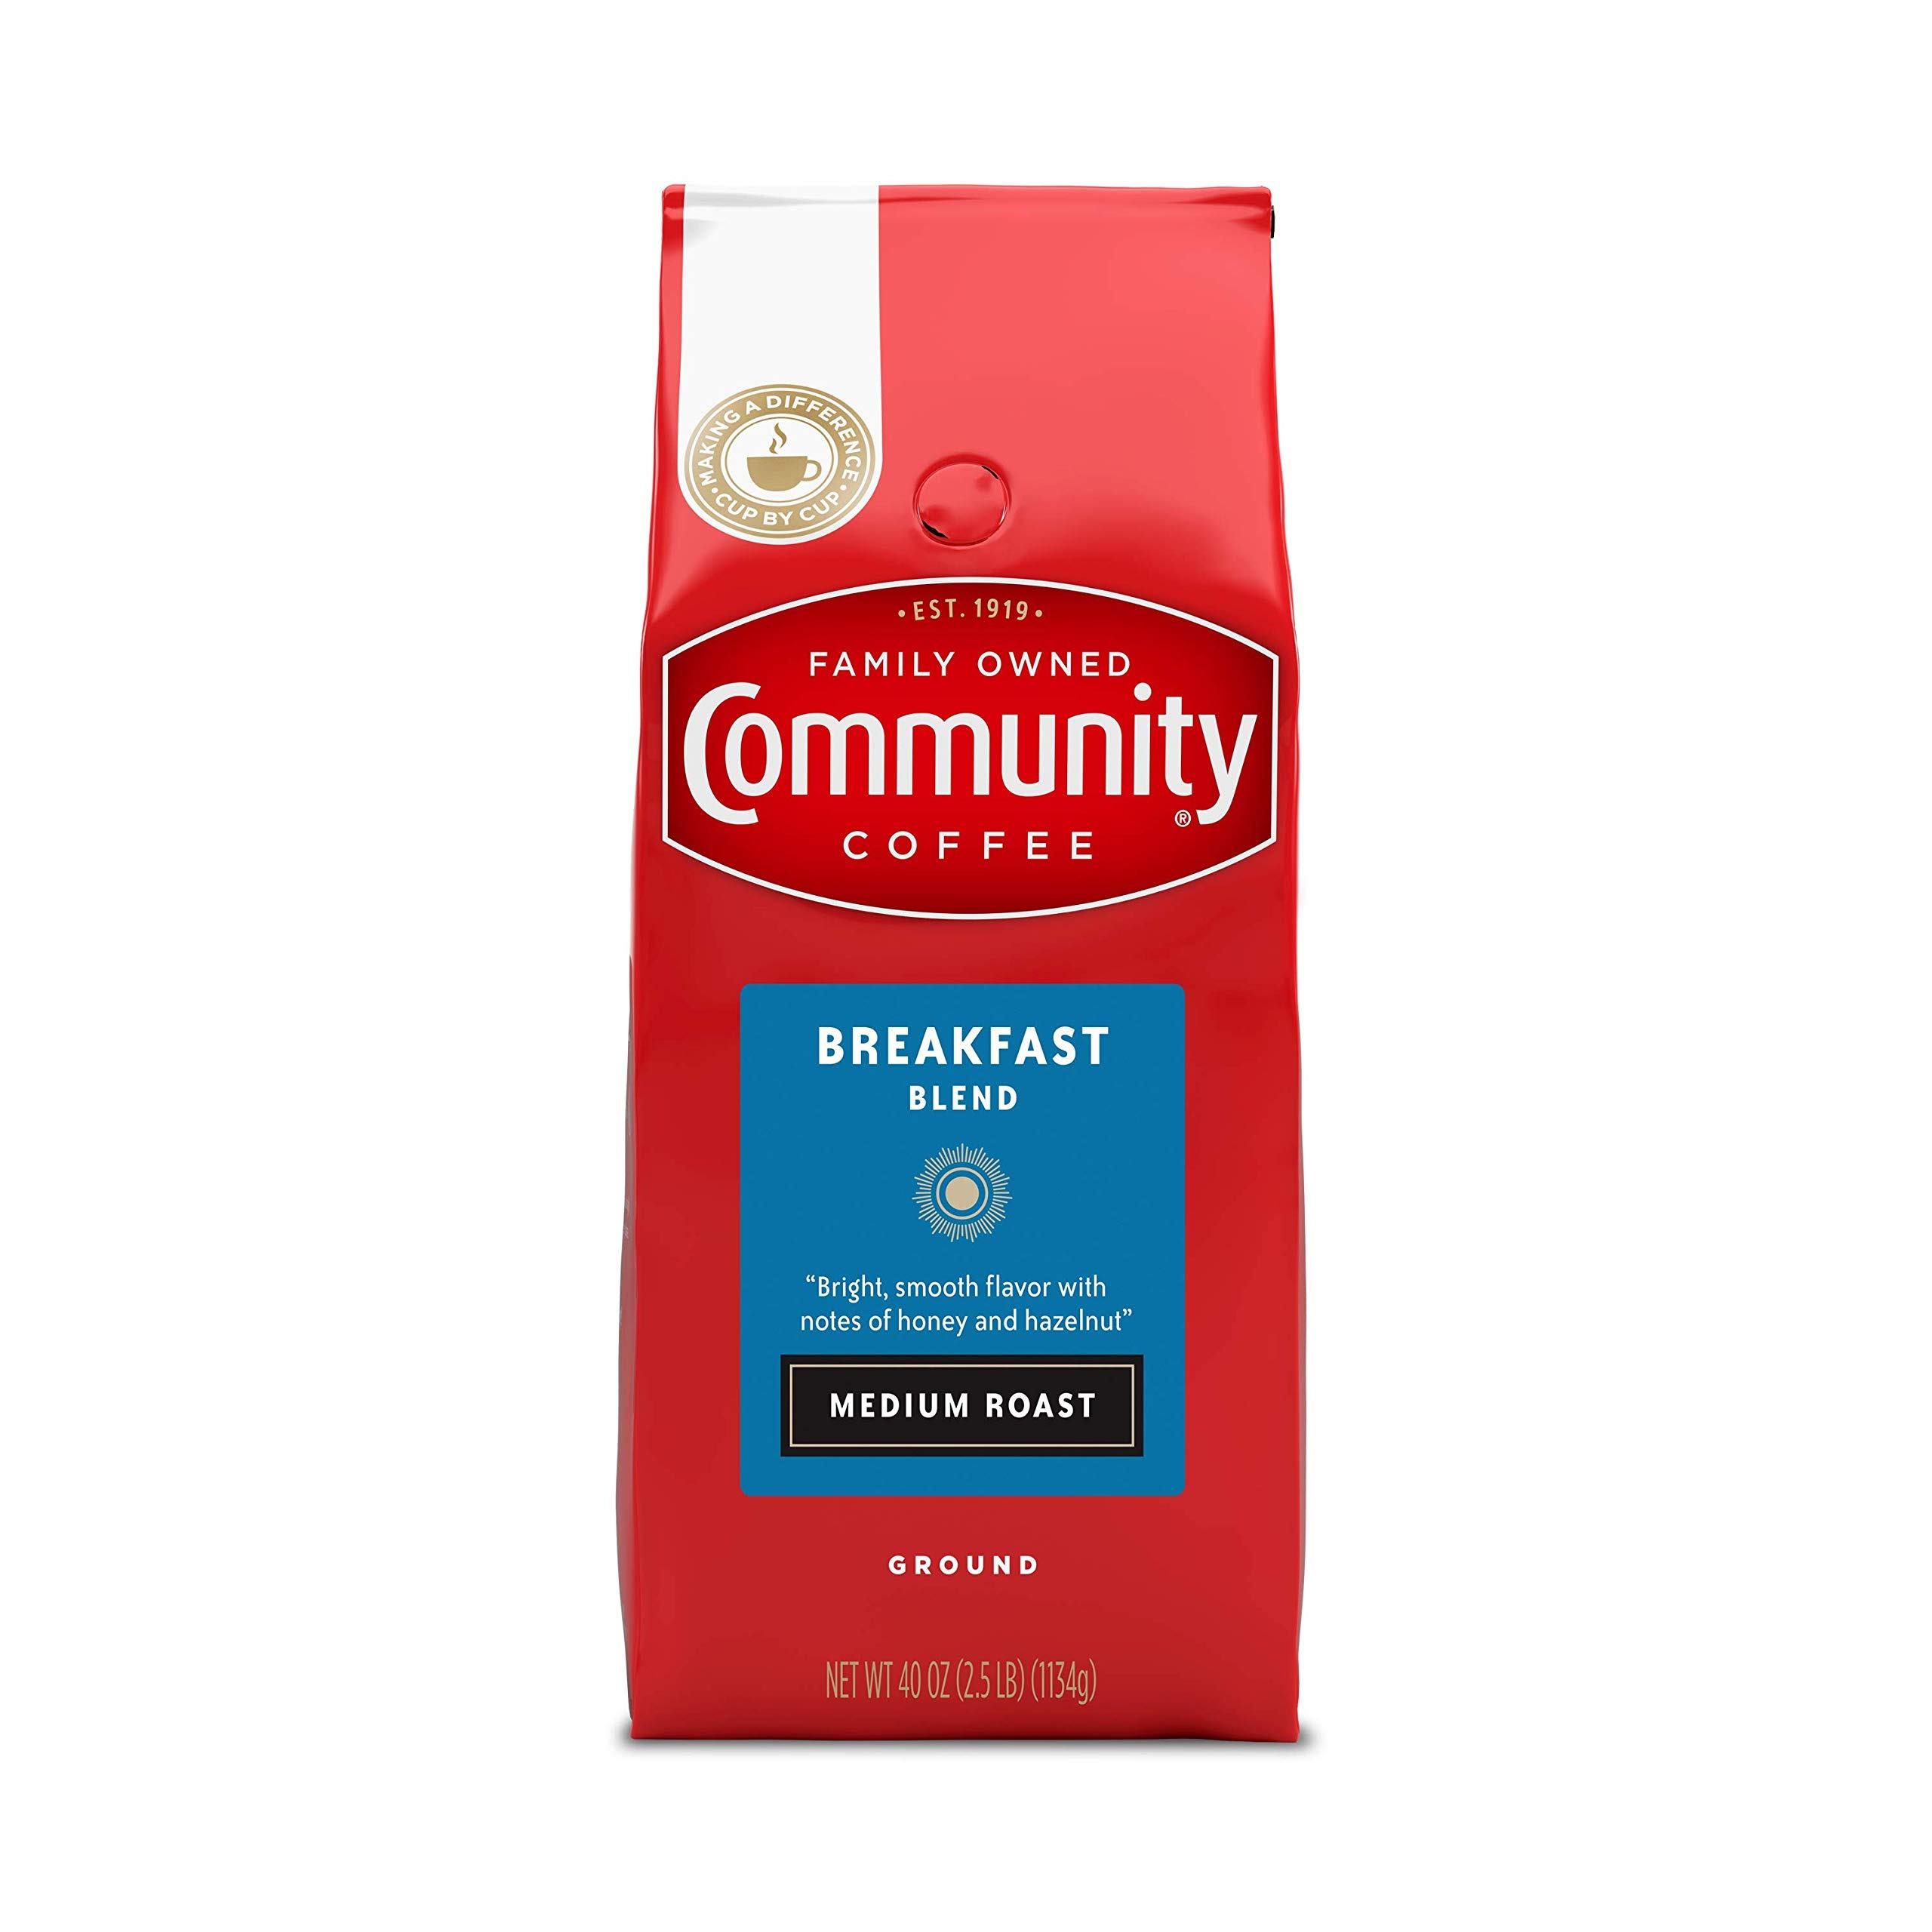
Item Name: Community Coffee Premium Ground Coffee, Breakfast Blend Medium Roast, 40 Ounce
Bullet Point 1: It has a mellow bodied taste and is the perfect way to start your day
Bullet Point 2: Great flavor notes, making it crisp and smooth
Bullet Point 3: Medium roasted coffee
Value: 40.0
Unit: Ounce

Price: 19.79